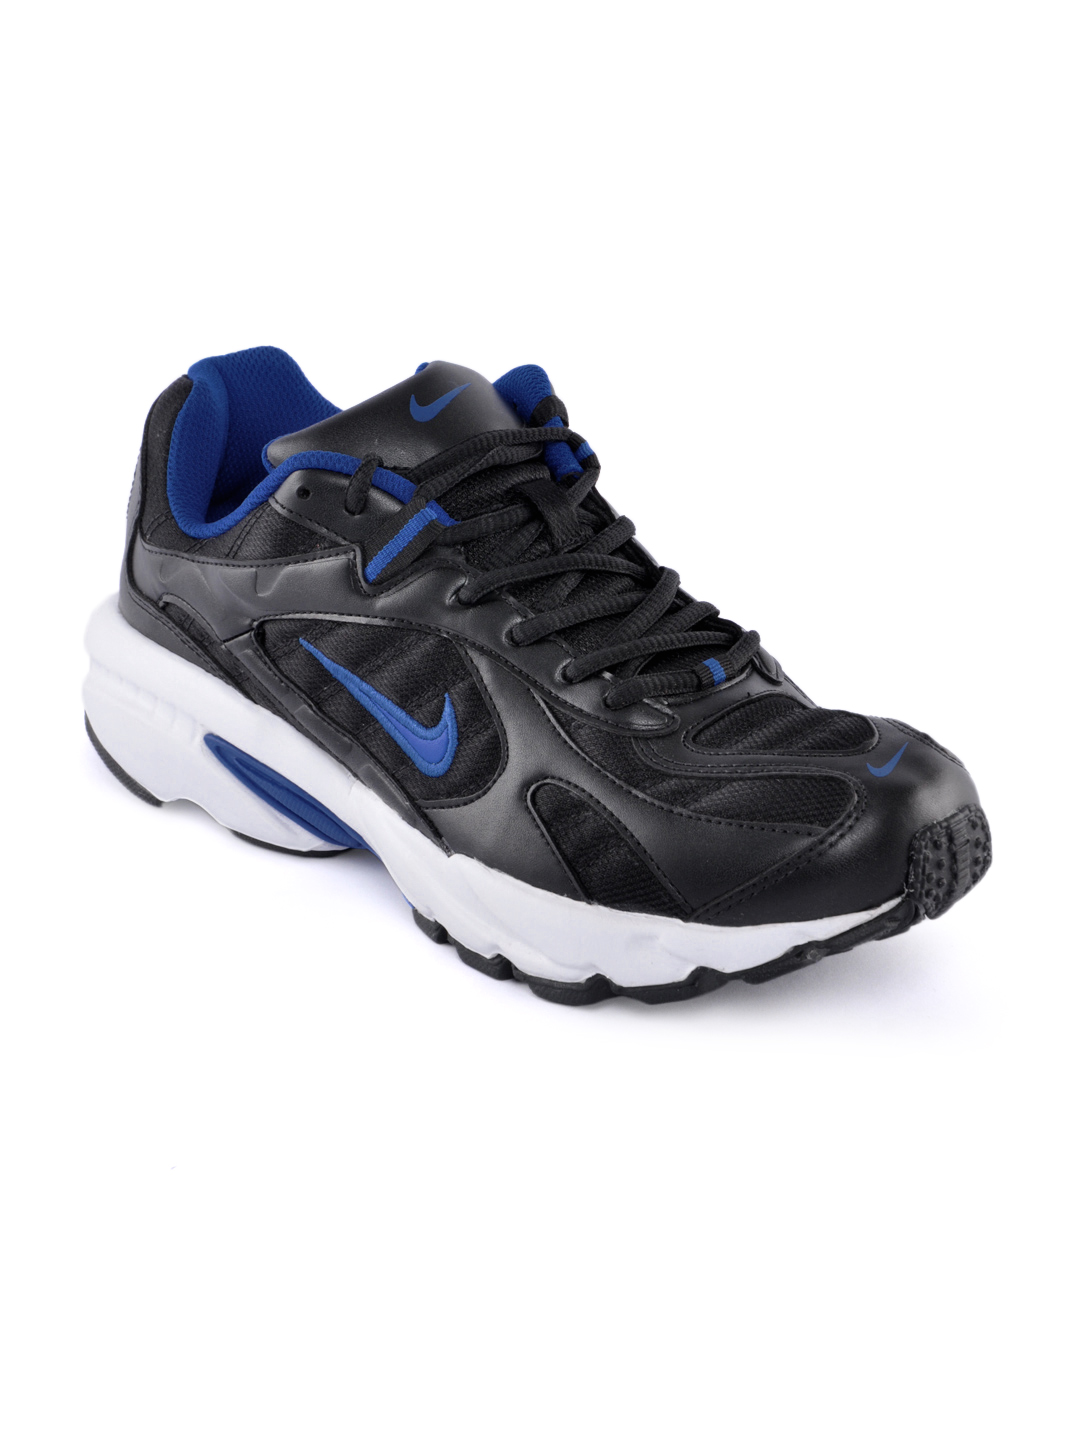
Nike Men 2.04 Black Sports Shoes
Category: Footwear / Shoes / Sports Shoes
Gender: Men
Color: Black
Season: Summer 2012
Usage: Sports